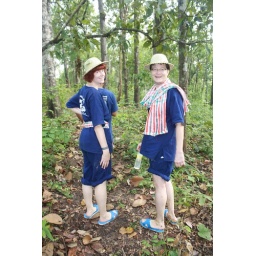
Are not the worst shoes for walking in the forest